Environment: real
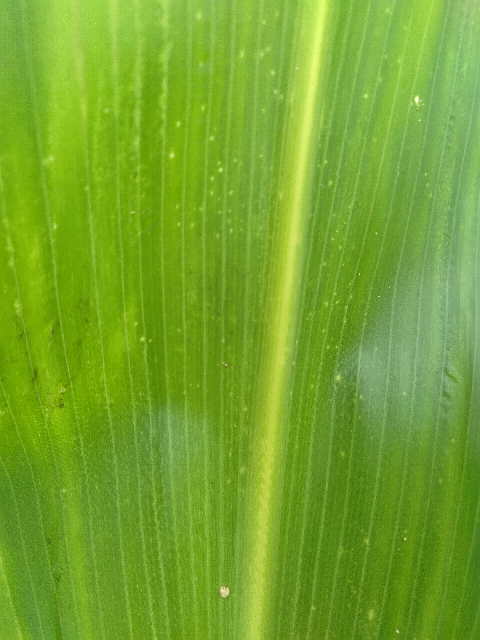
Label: lethal_necrosis